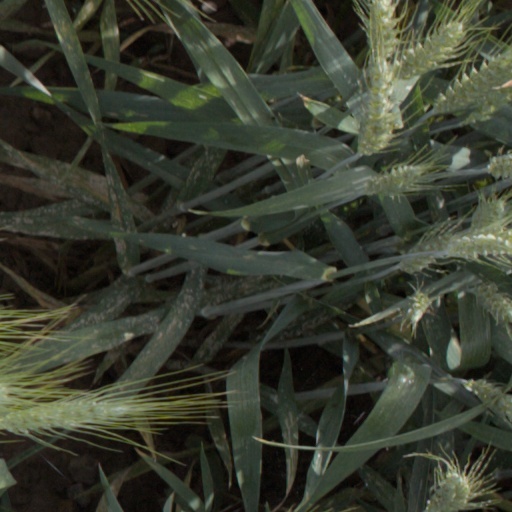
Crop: wheat